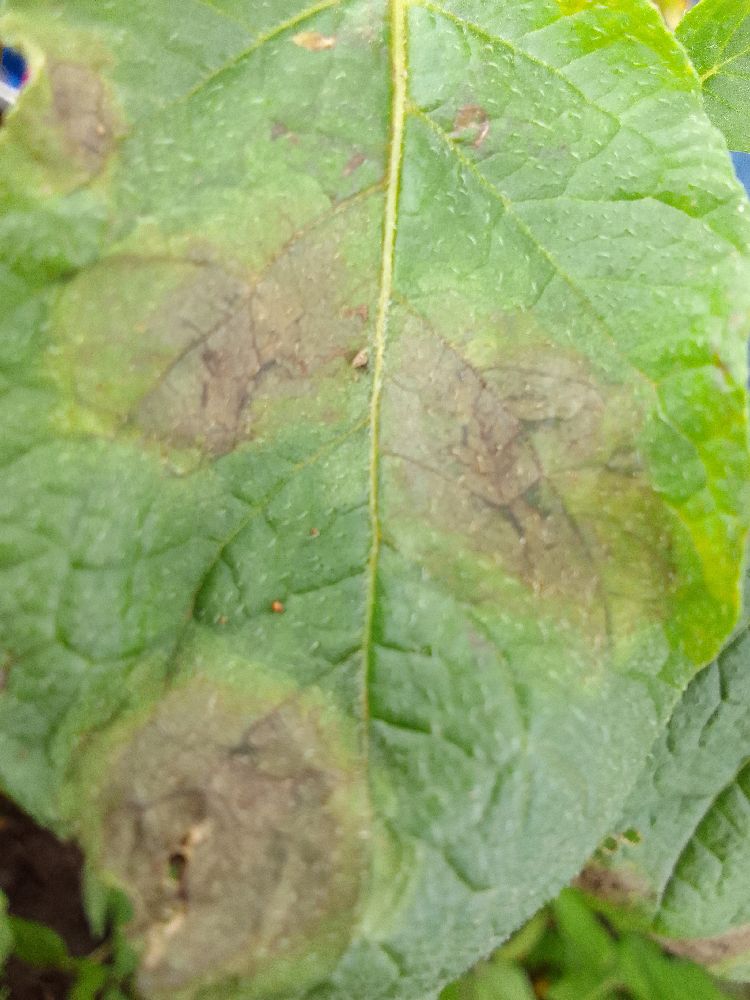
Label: Late blight